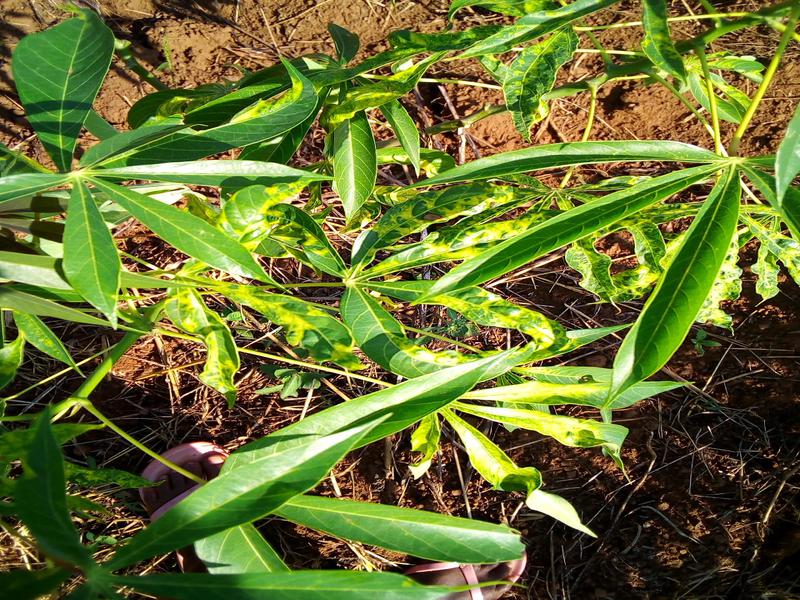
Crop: cassava
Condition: mosaic_disease